John Burland

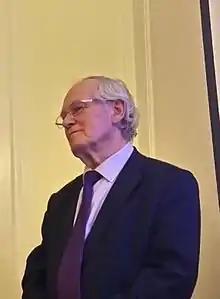
John Burland in Cambridge, 2016

John Boscawen Burland (born 4 March 1936) is a geotechnical engineer, Emeritus Professor and Senior Research Investigator at the Department of Civil and Environmental Engineering of Imperial College London, and a noted expert in the field of soil mechanics.